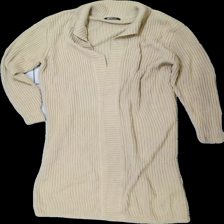
View: front
Type: Cardigan
Category: Ladies
Brand: Gina Tricot
Colors: Beige
Material: 61% cotton 39% acrylic
Cut: Long
Size: S
Season: All
Stains: Minor
Damage location: bottom right
Damage 2 location: top left
Damage 3: fläck
Damage 3 location: top center
Price range: 50-100
Recommended usage: Reuse
Description: beige lång kofta, svag fläck fram